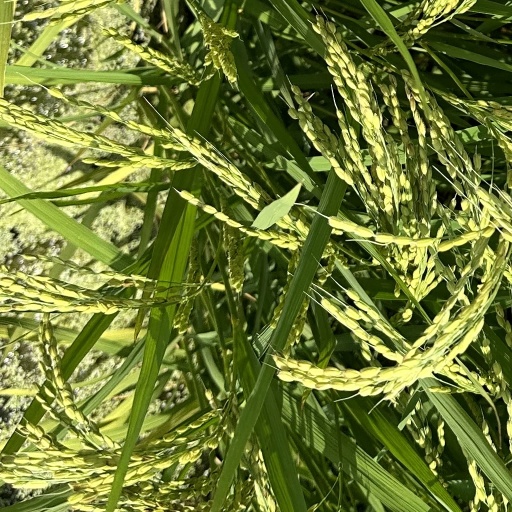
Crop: rice